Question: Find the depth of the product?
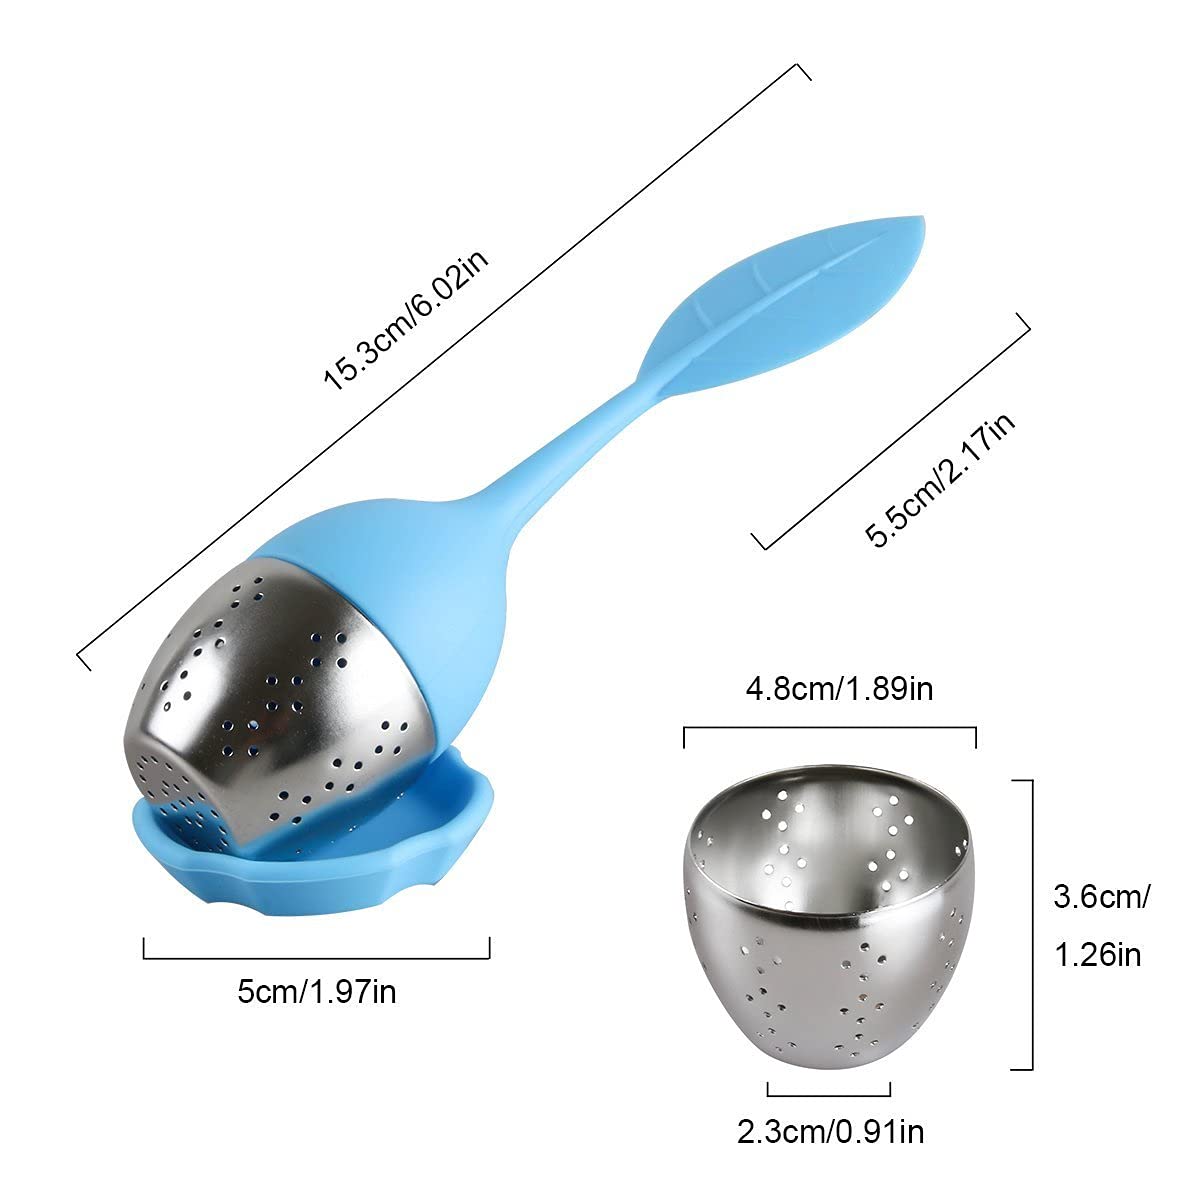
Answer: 5.0 centimetre